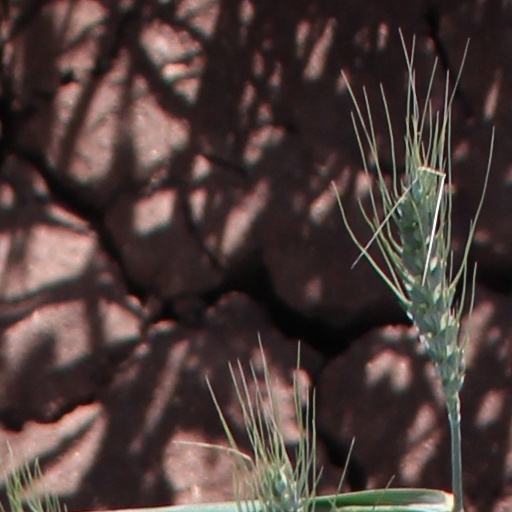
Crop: wheat